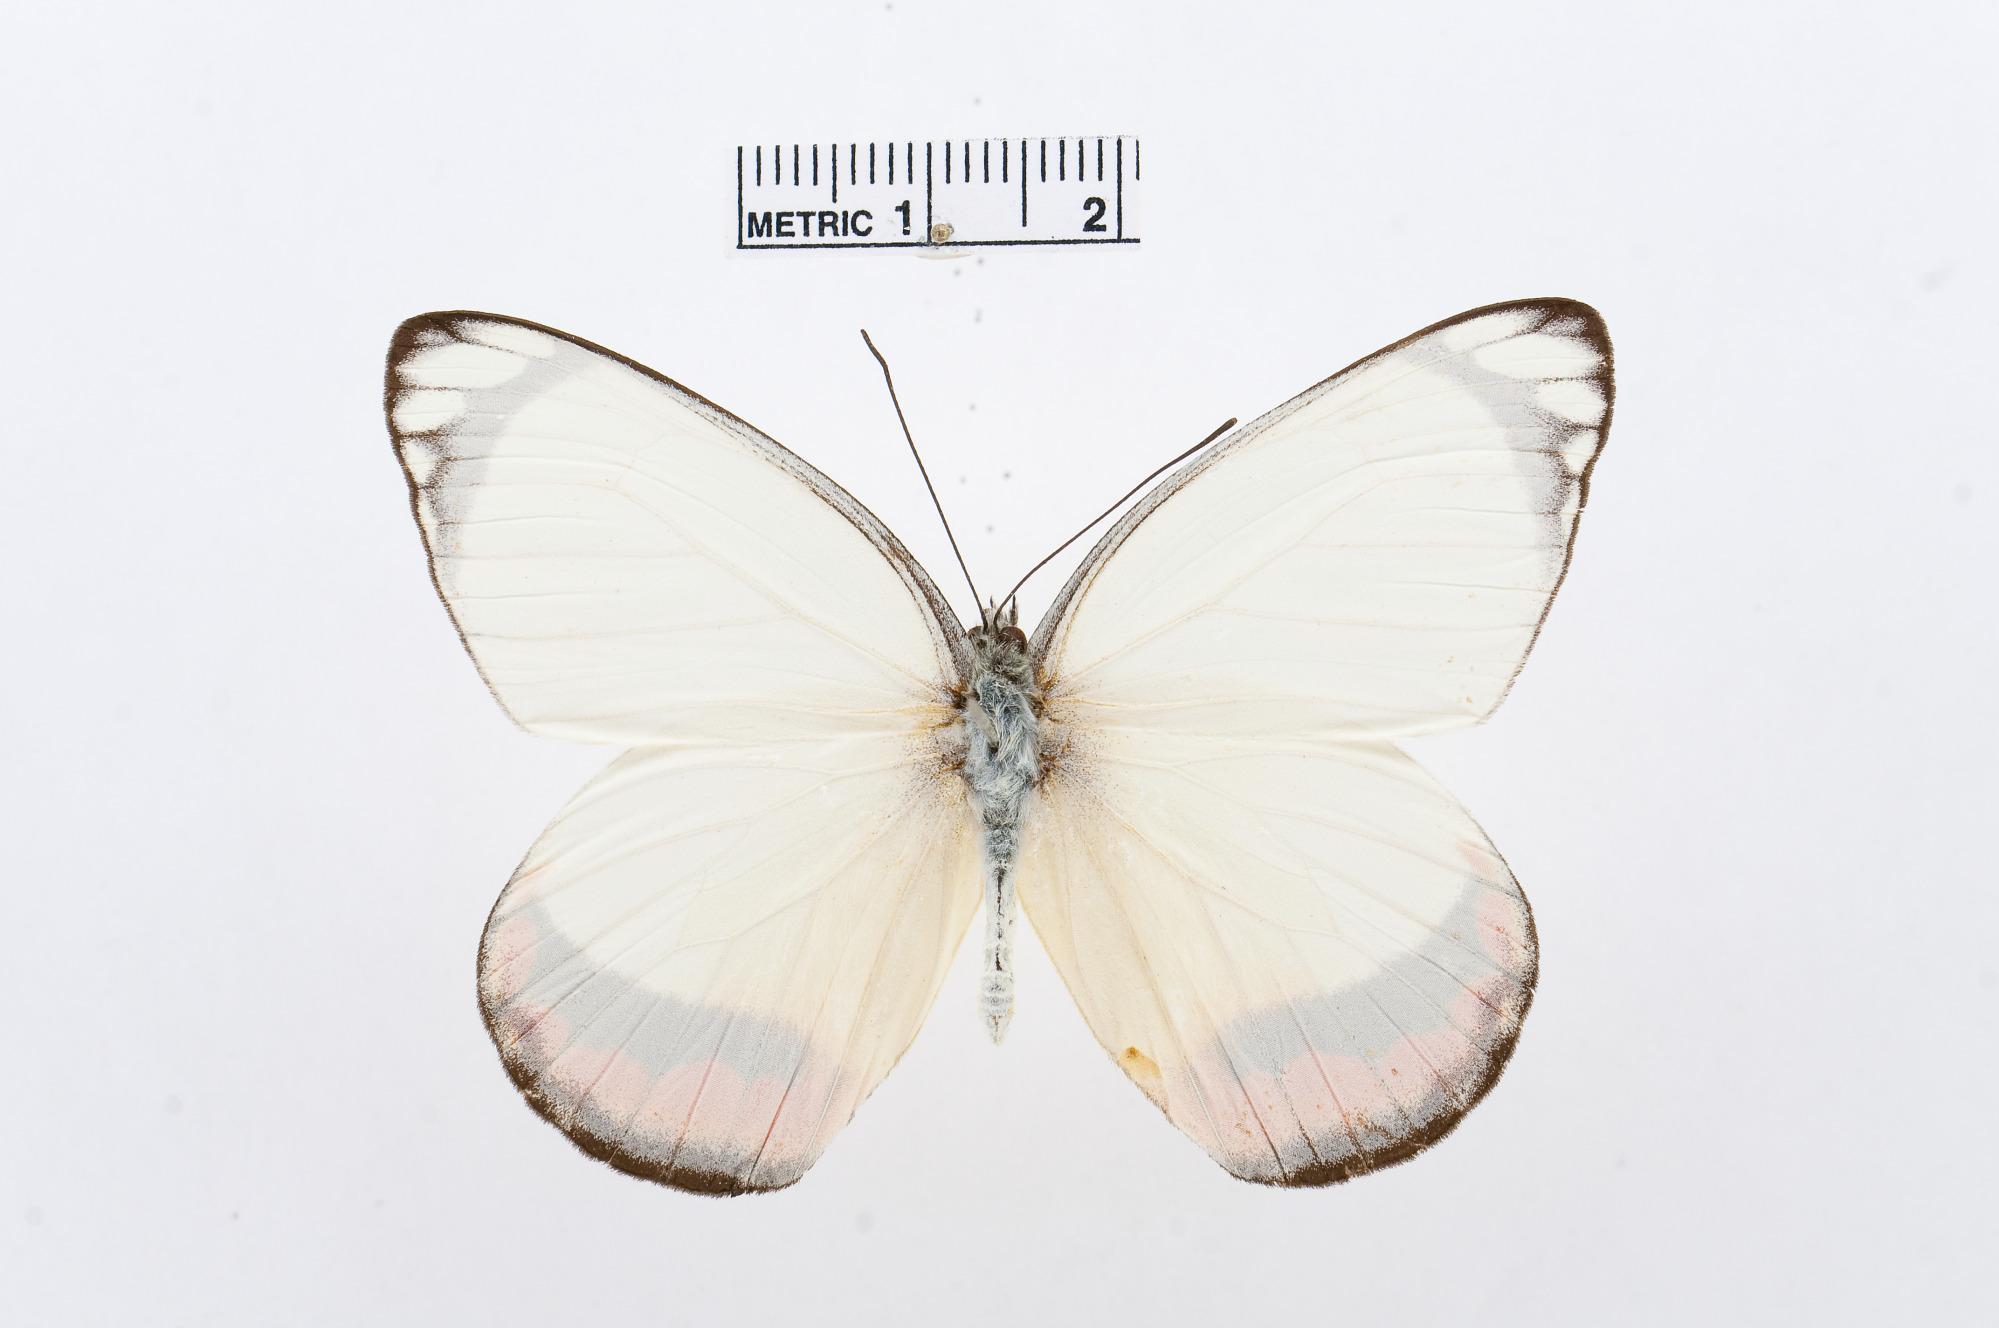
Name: Delias euphemia
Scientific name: Delias euphemia
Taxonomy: Animalia, Arthropoda, Hexapoda, Insecta, Lepidoptera, Pieridae, Pierinae